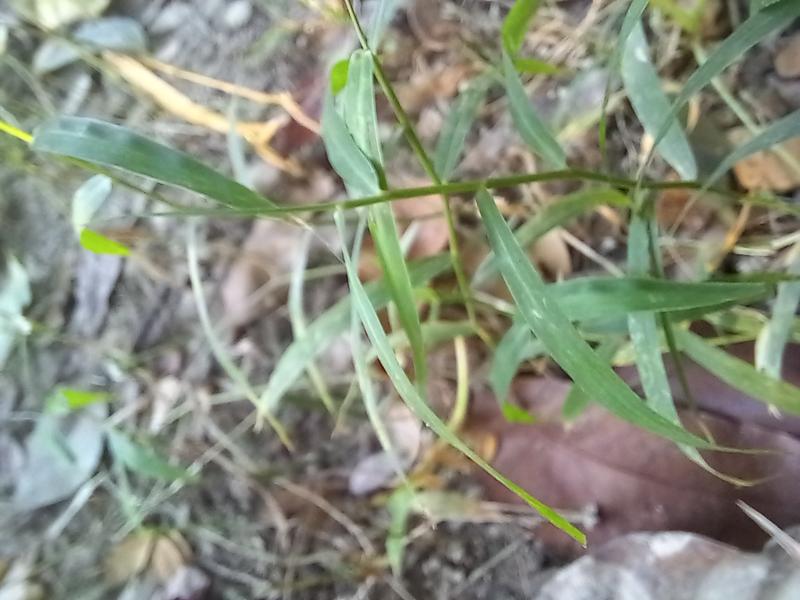
Weed species: Panicum repens